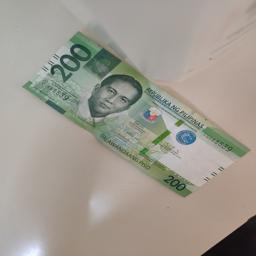
Label: 200_Front